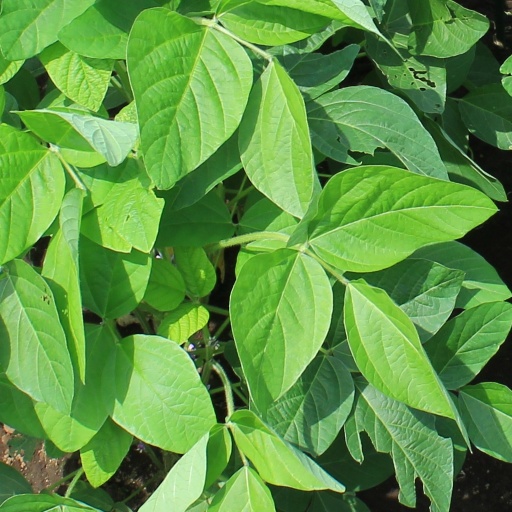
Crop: soybean